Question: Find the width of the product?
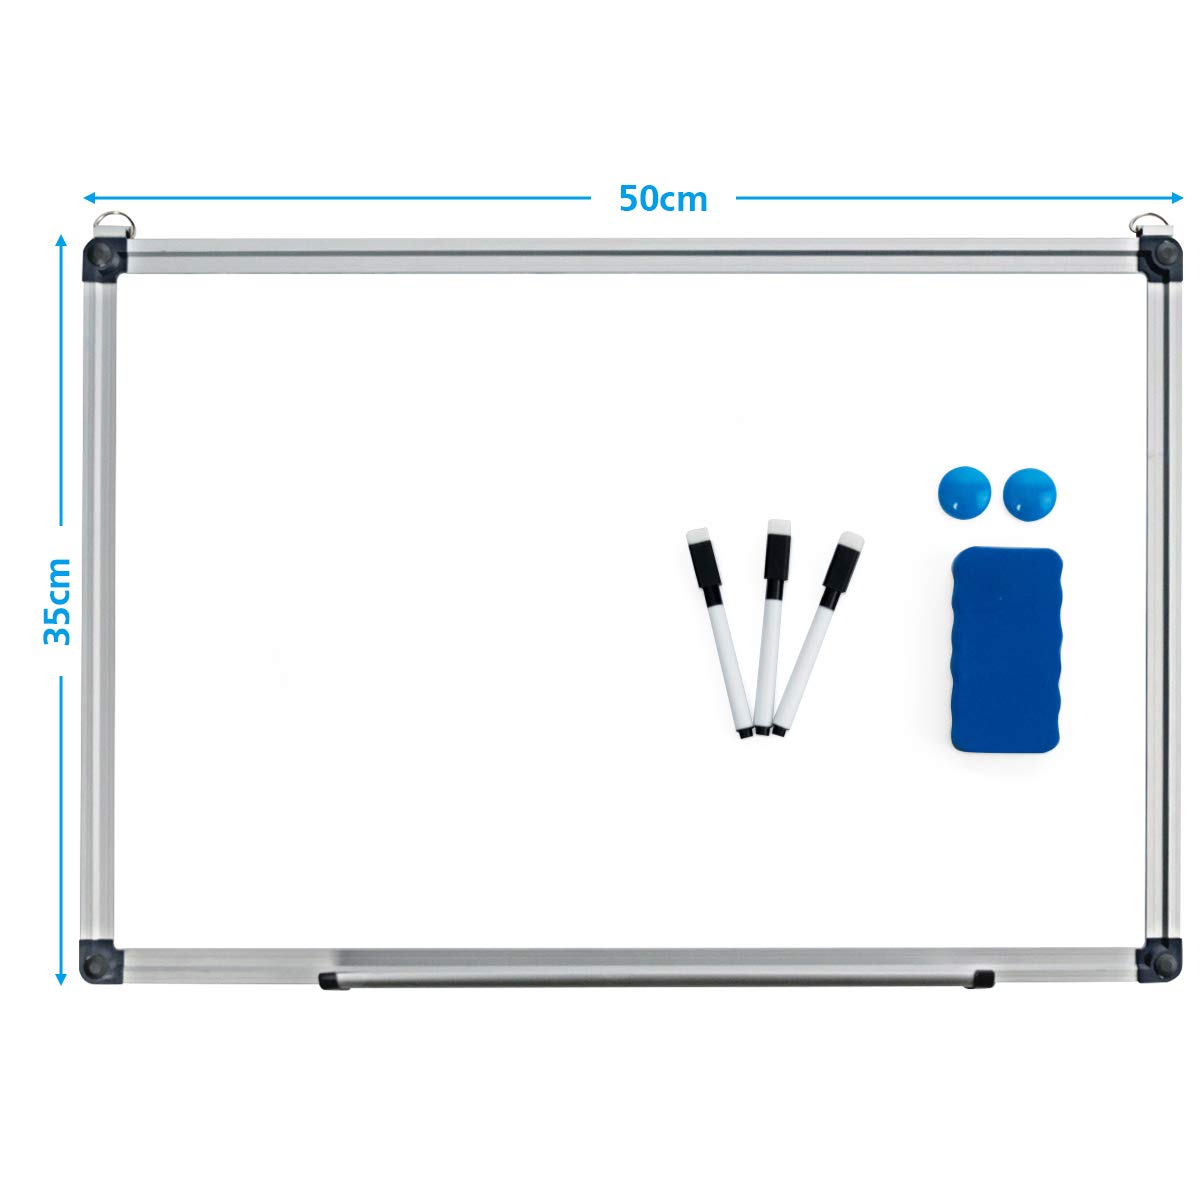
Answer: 50.0 centimetre